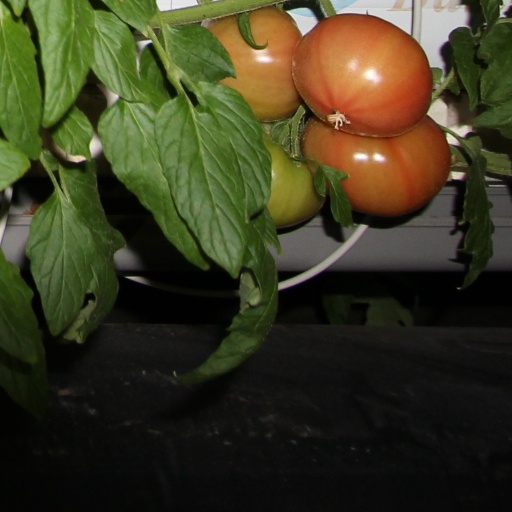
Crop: tomato